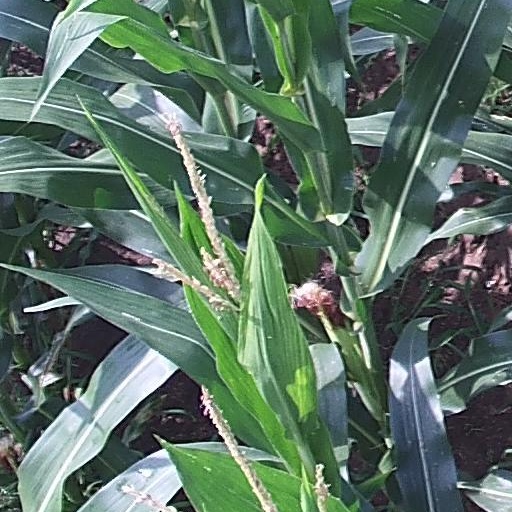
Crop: maize; corn